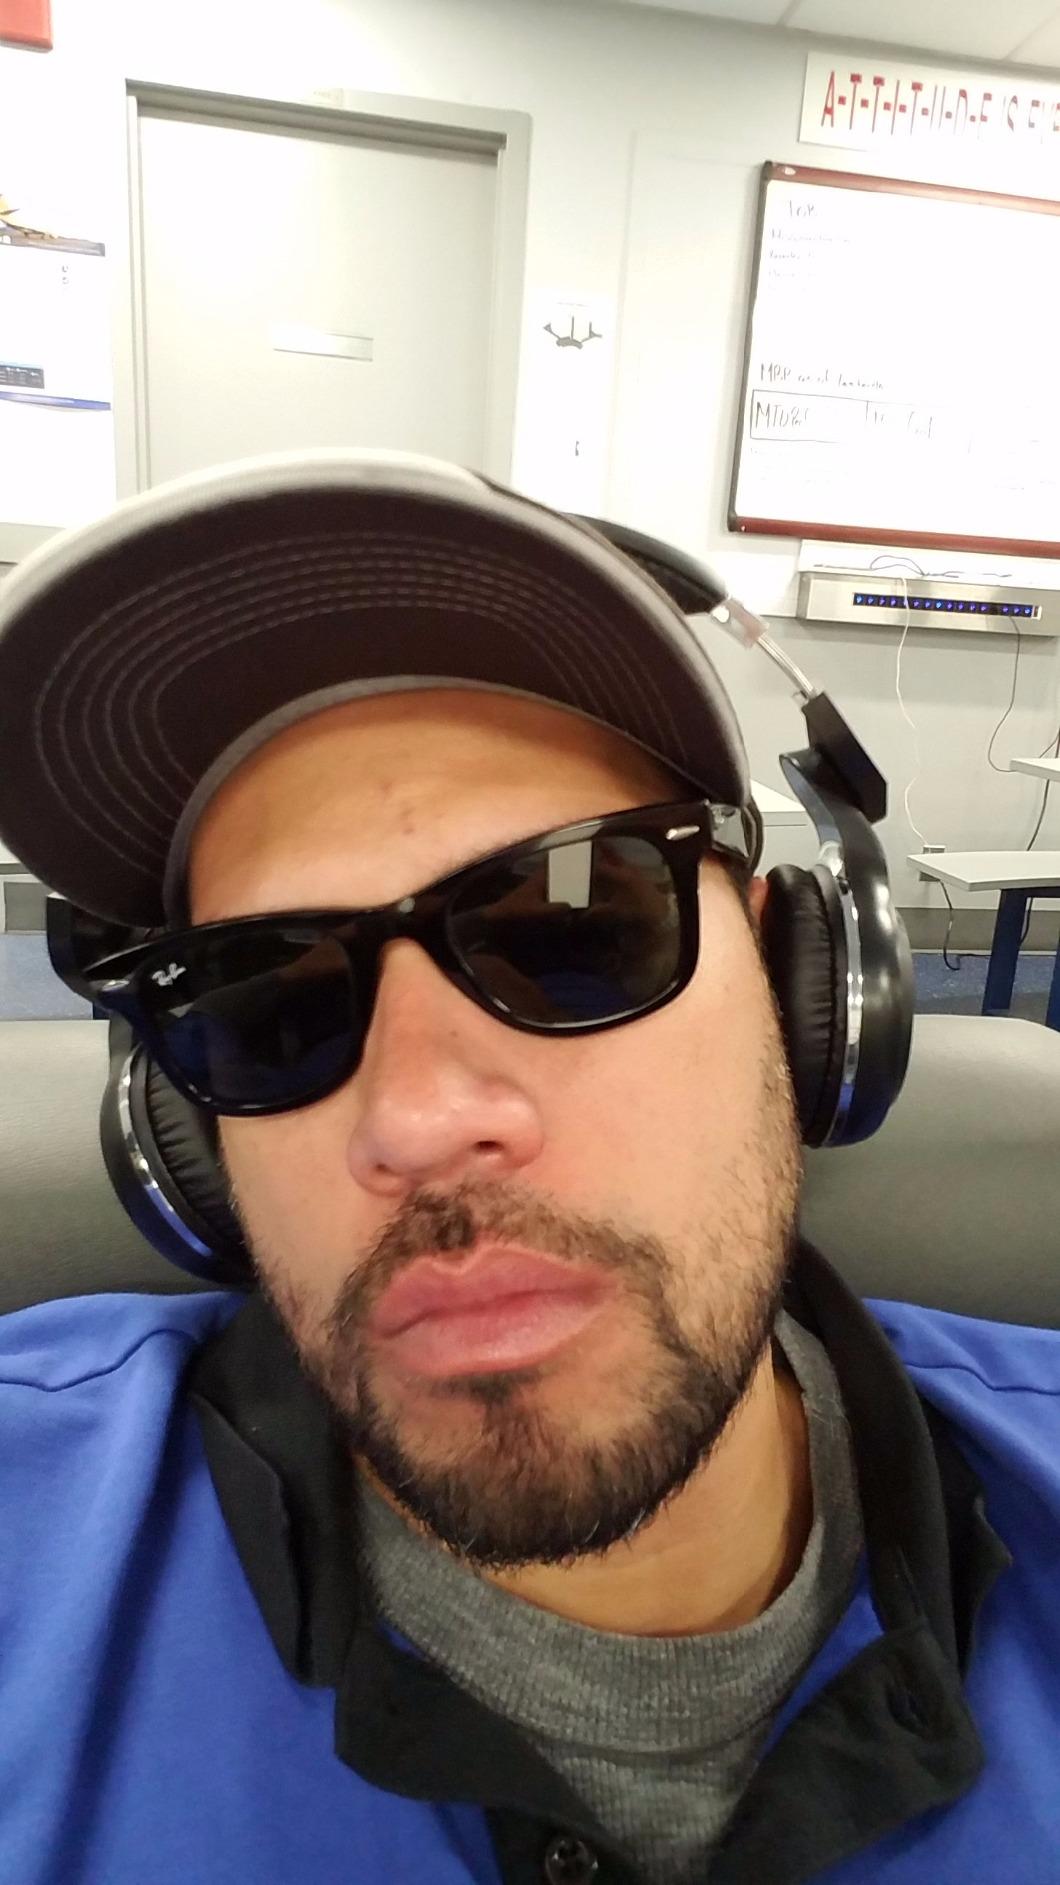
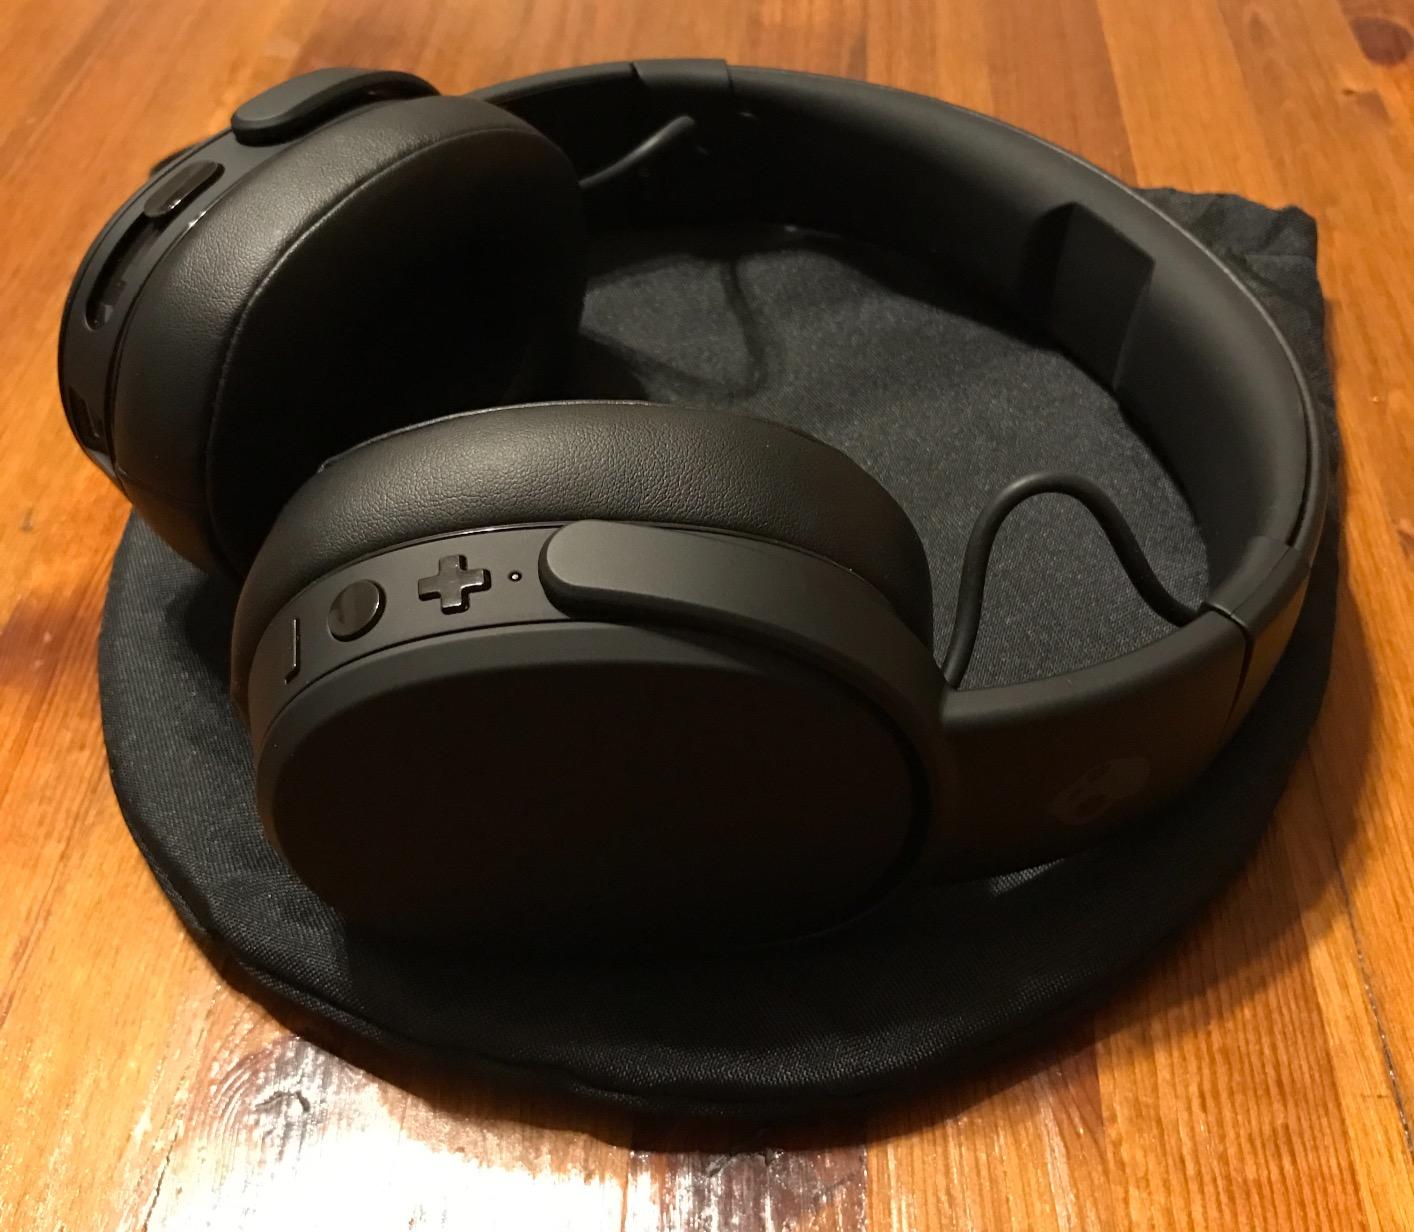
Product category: headphones
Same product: no